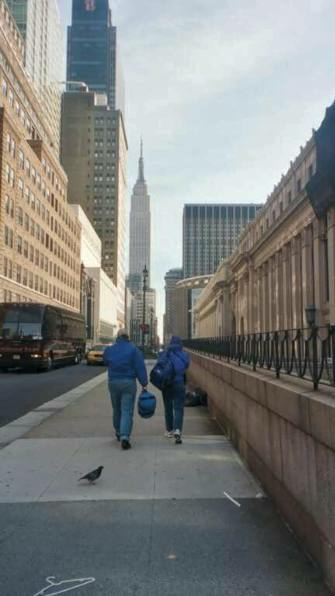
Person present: Yes